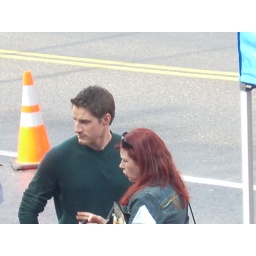
Eli Stone shot an episode outside our balcony in Burbank, turning the street into San Francisco for one day.